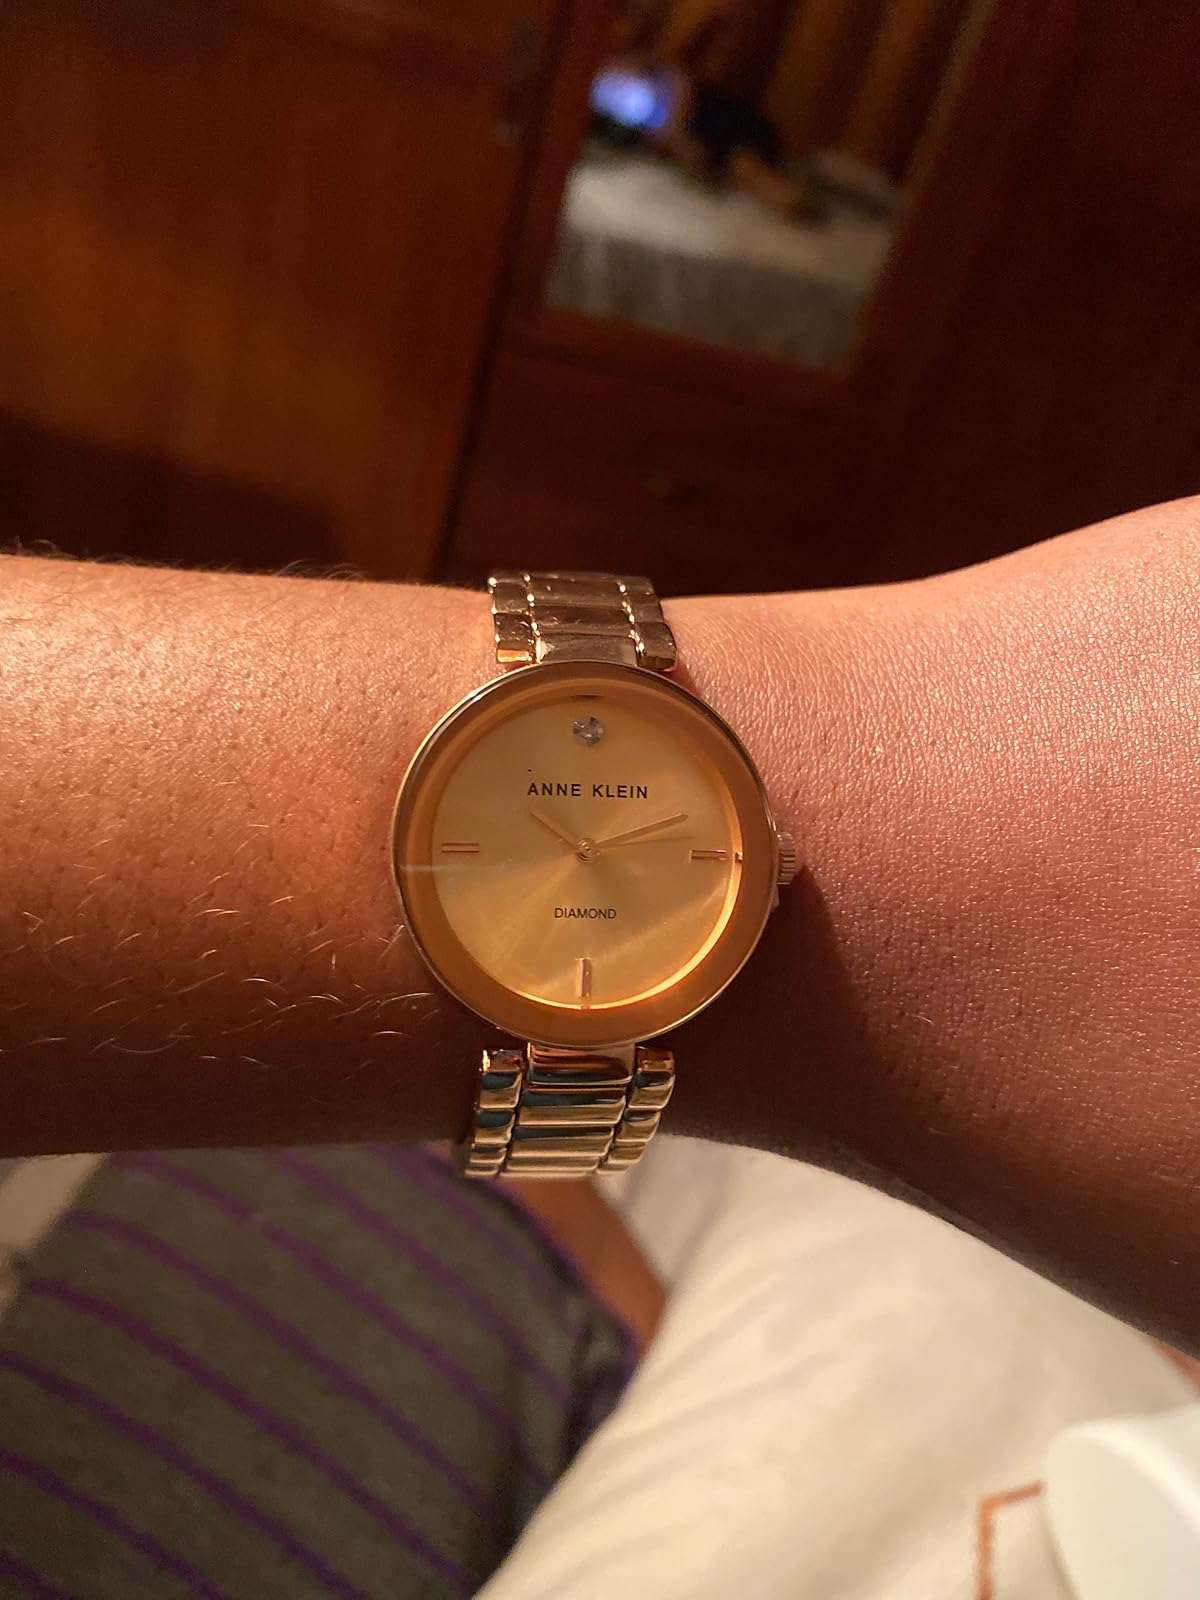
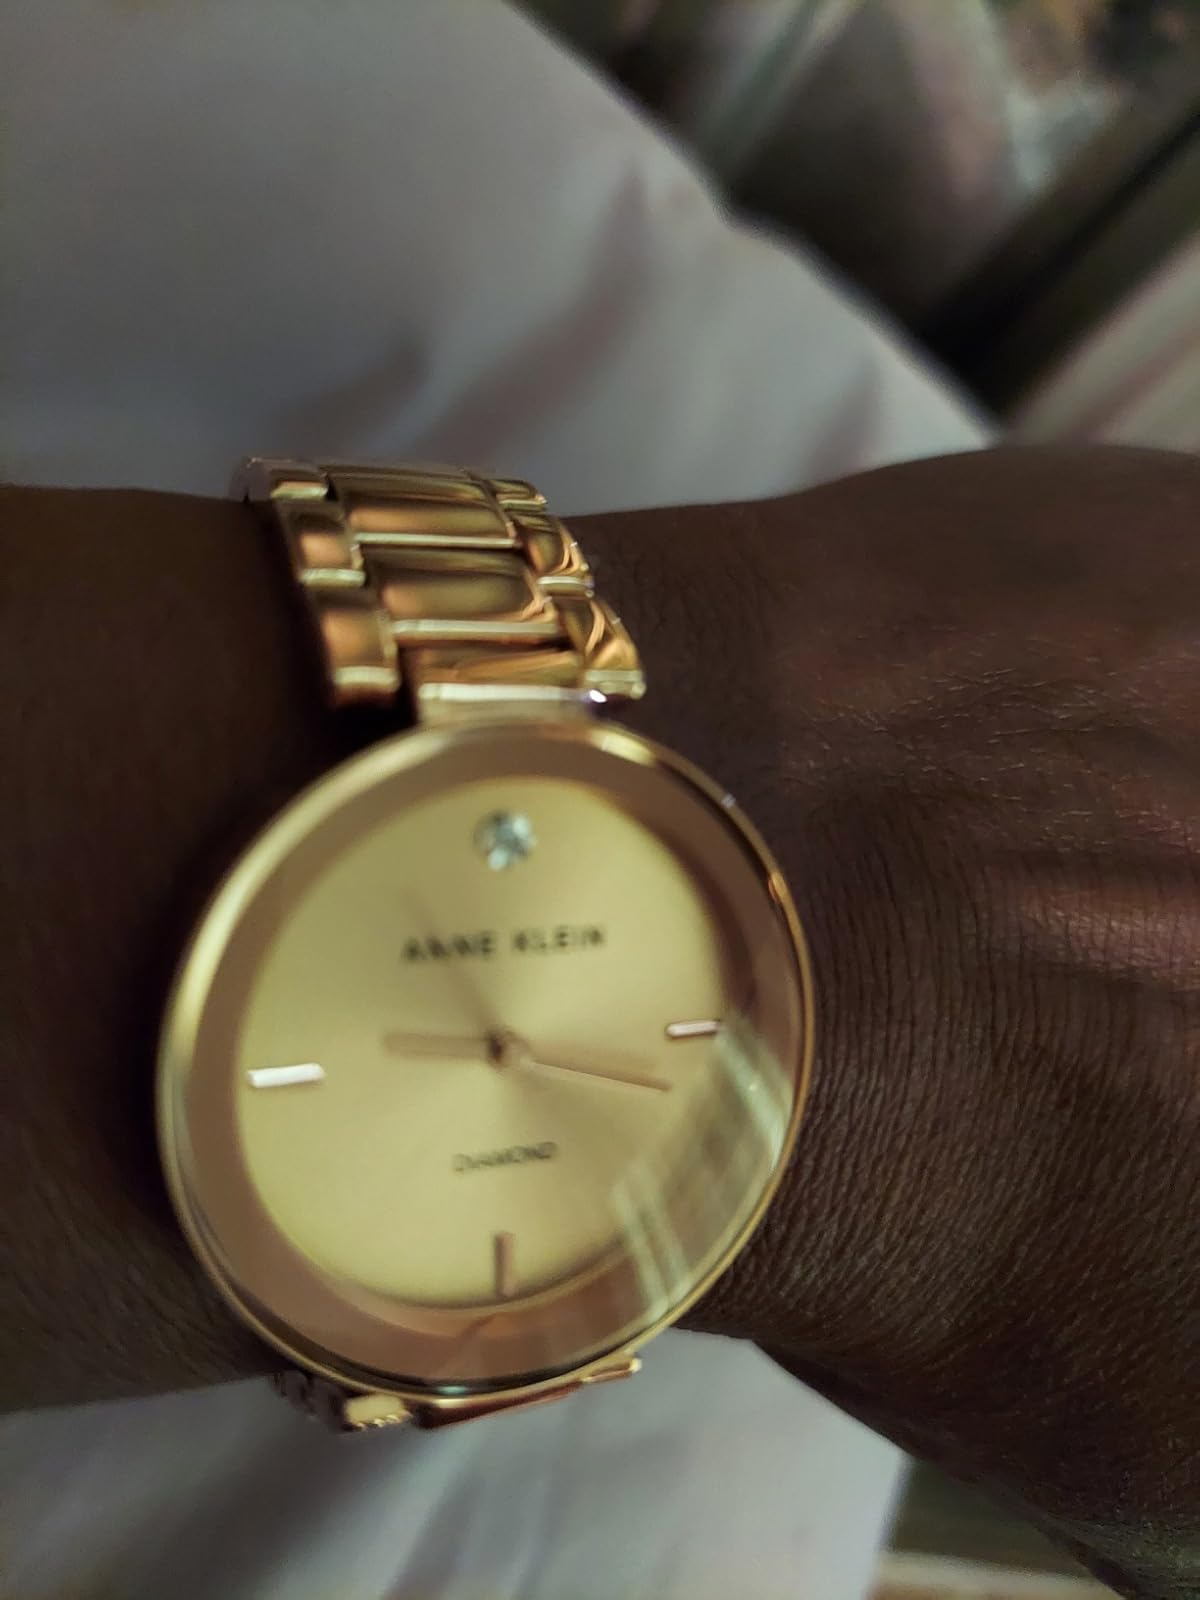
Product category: accessories_watch
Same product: yes